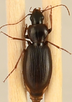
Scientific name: Synuchus impunctatus
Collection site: Bartlett Experimental Forest NEON (BART), plot BART_079